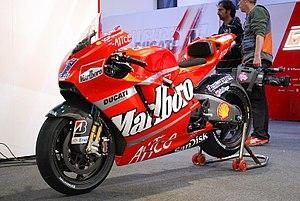
La Desmosedici est un modèle de moto de compétition du constructeur italien Ducati.